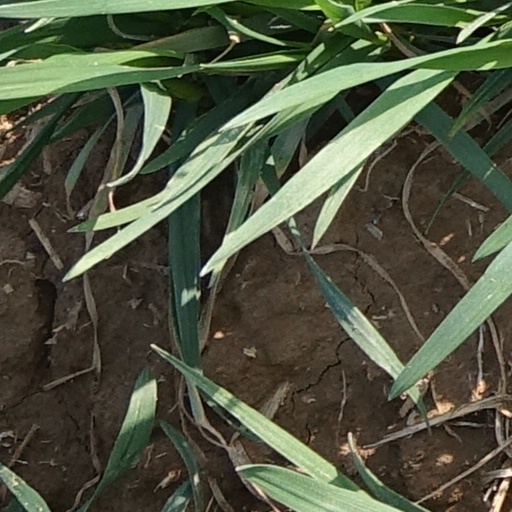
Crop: wheat